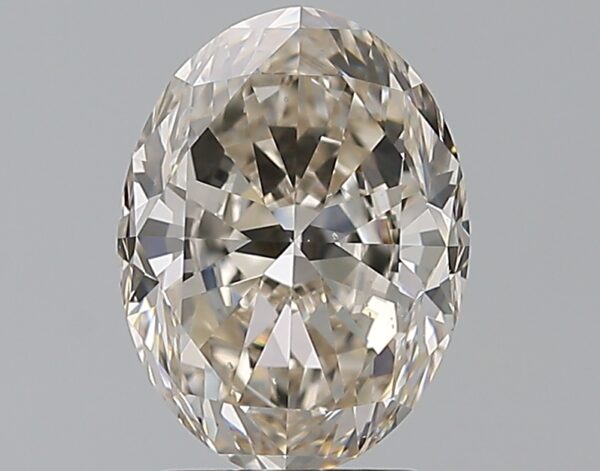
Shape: oval
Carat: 2.2
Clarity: VS2
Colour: K
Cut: EX
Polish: EX
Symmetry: EX
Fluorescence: M
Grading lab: GIA
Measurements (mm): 9.58 x 7.14 x 4.57